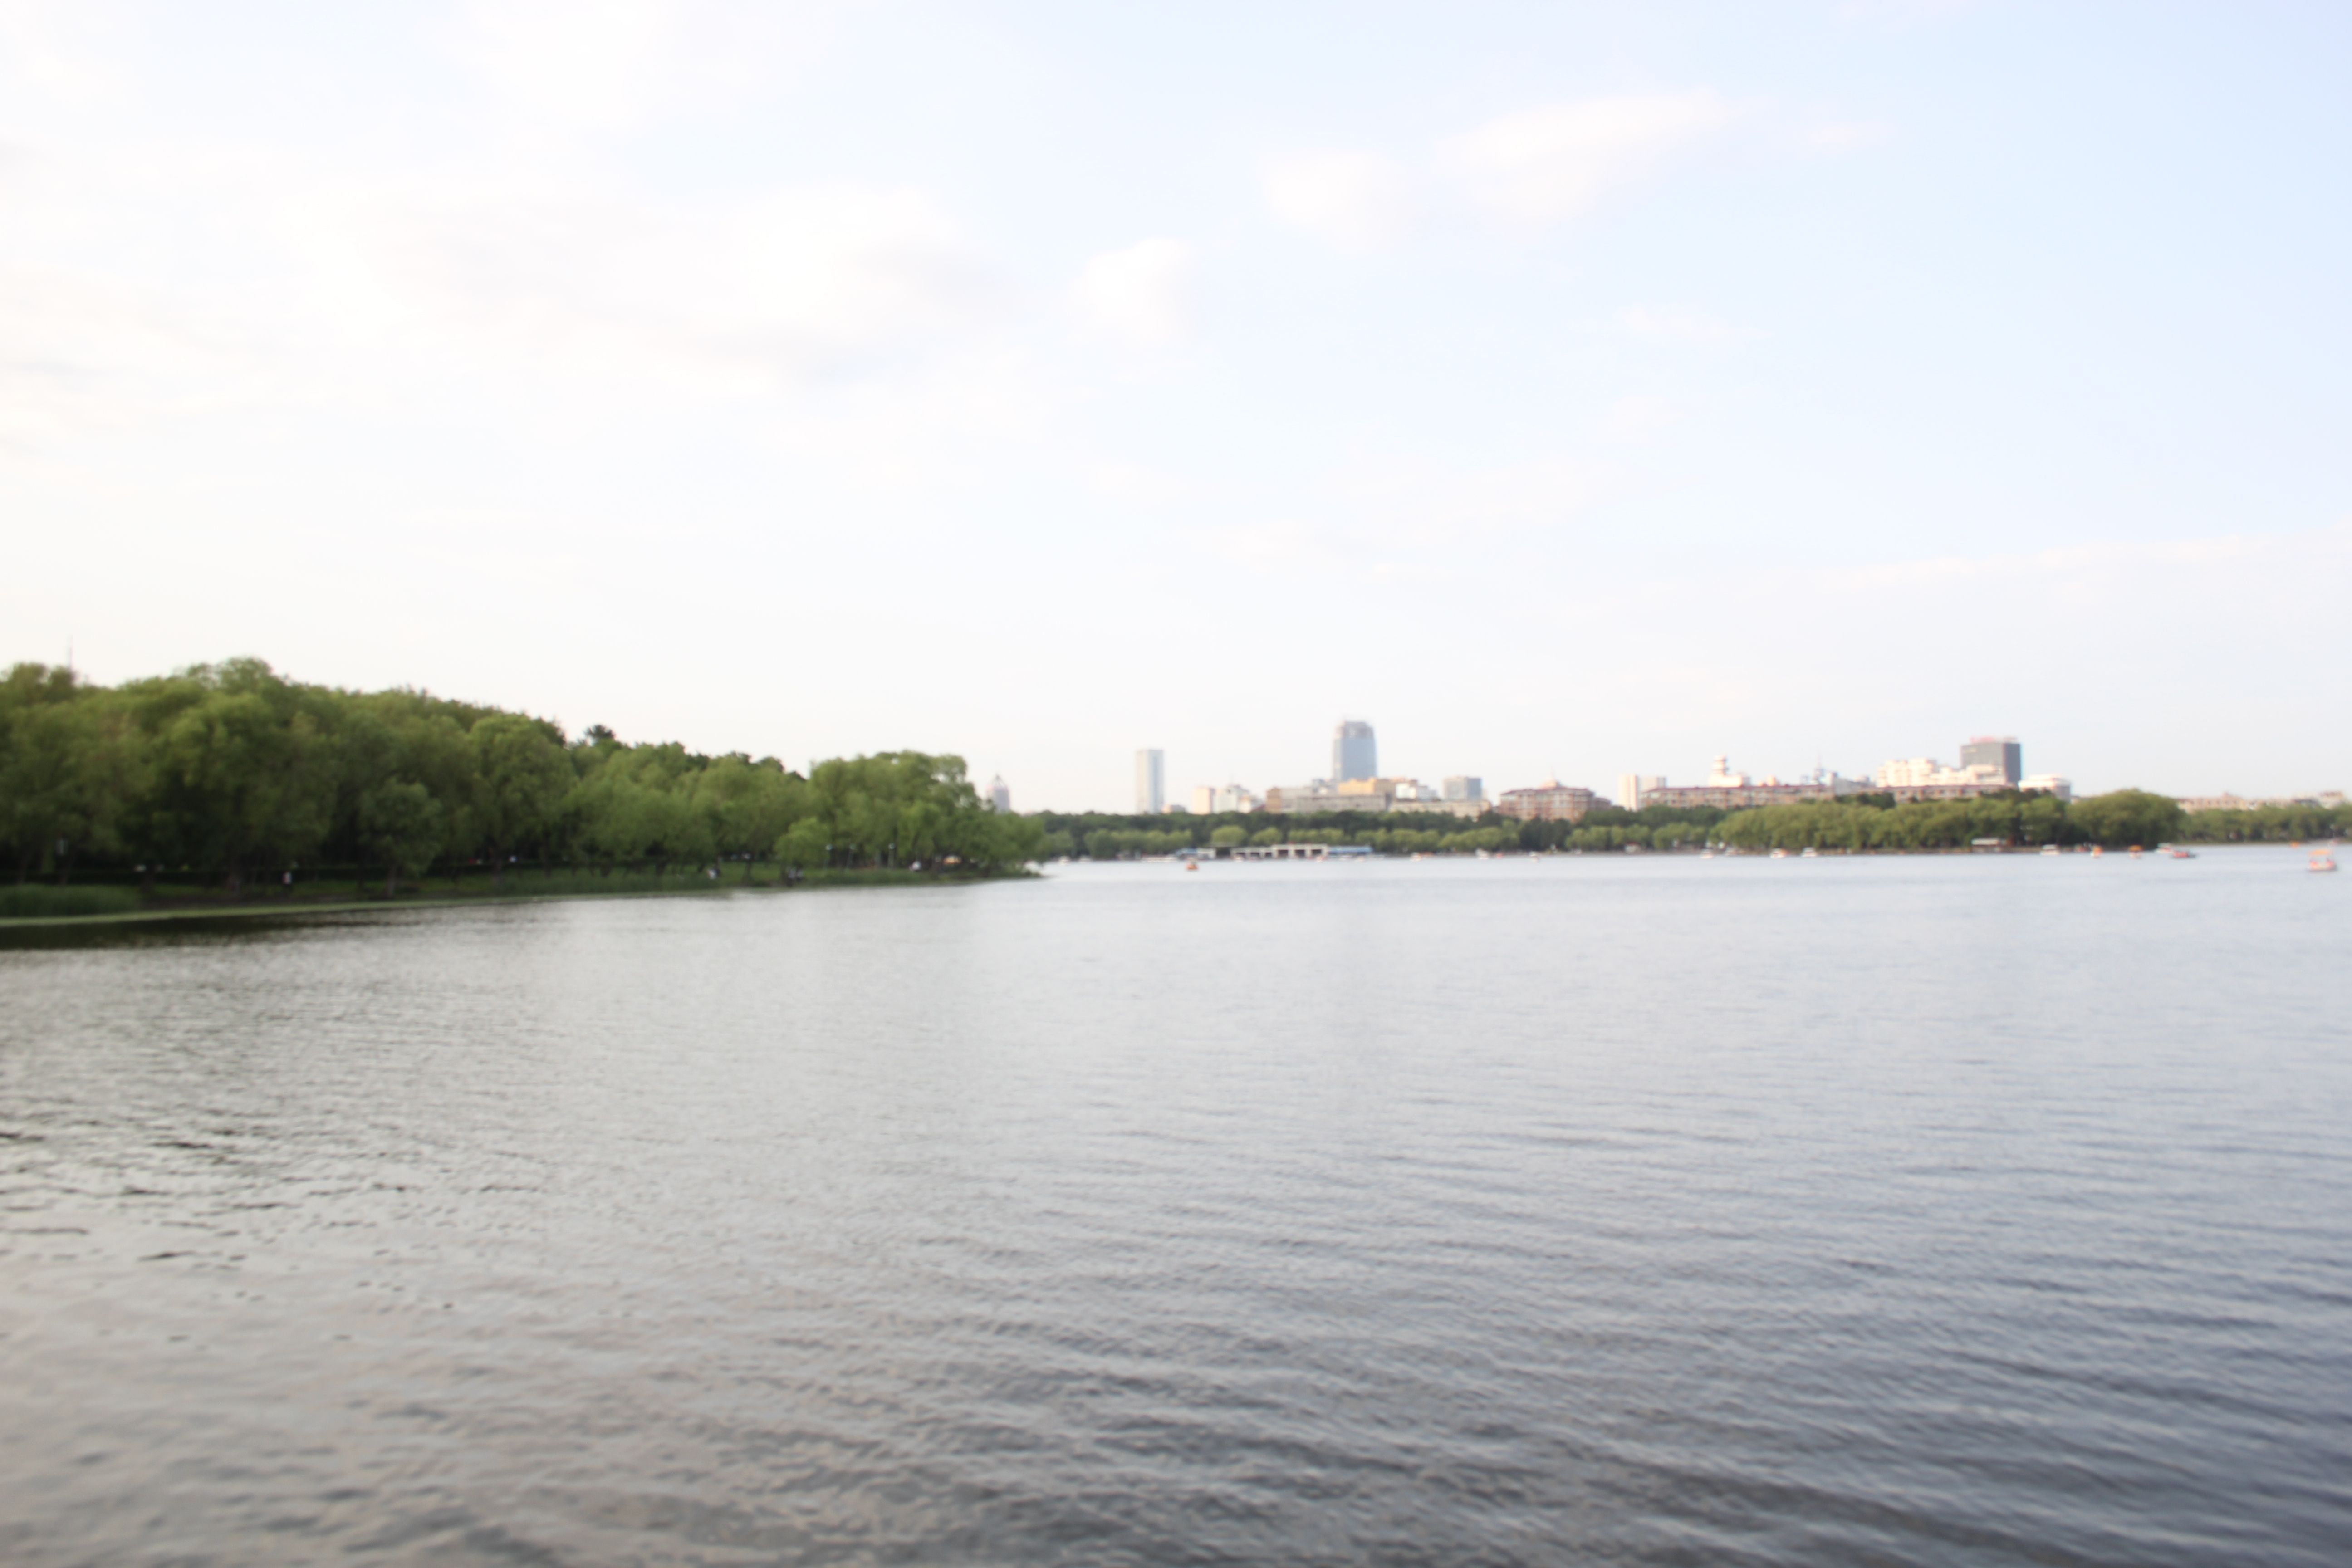
tourism, adventure, Beautiful Places, Pretty Places, environment, Interesting Places, harbin, museums, architecture, art, nature, museum, history, ancient history, china, asia, imperial palace, dynasty, beijing, planning, exhibition, sculpture, map, shanghai, water resources, body of water, water, river, waterway, sky, bank, reservoir, lake, natural environment, calm, sea, loch, horizon, channel, watercourse, vacation, levee, canal, cloud, inlet, ocean, city, coast, floodplain, coastal and oceanic landforms, lacustrine plain, road, lake district, pond